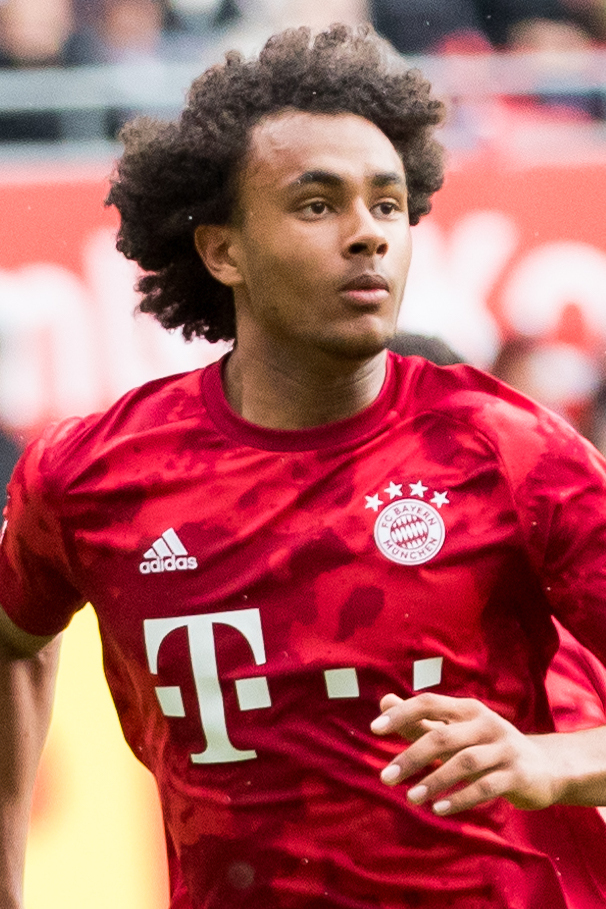
โจชูอา ซีร์กเซ

| name = โจชูอา ซีร์กเซ
| image = Joshua Zirkzee 2019.jpg
| caption = ซีร์กเซกับสโมสรฟุตบอลไบเอิร์นมิวนิก|ไบเอิร์นมิวนิกในปี 2019
| full_name = โจชูอา โอโรโบซา ซีร์กเซ
| birth_place = สกีดาม เนเธอร์แลนด์
| height = 1.93 เมตร
| position = กองหน้า
| currentclub = สโมสรฟุตบอลแมนเชสเตอร์ยูไนเต็ด|แมนเชสเตอร์ยูไนเต็ด
| clubnumber = 11
| youthyears1 = 2007–2010
| youthclubs1 = VV Hekelingen
| youthyears2 = 2010–2013
| youthclubs2 = Spartaan '20
| youthyears3 = 2013–2016
| youthclubs3 = อาโดเด็นฮาค
| youthyears4 = 2016–2017
| youthclubs4 = ไฟเยอโนร์ด
| youthyears5 = 2017–2019
| youthclubs5 = ไบเอิร์นมิวนิก
| years1 = 2018–2021
| clubs1 = สโมสรฟุตบอลไบเอิร์นมิวนิก 2|ไบเอิร์นมิวนิก 2
| caps1 = 32
| goals1 = 6
| years2 = 2019–2022
| clubs2 = สโมสรฟุตบอลไบเอิร์นมิวนิก|ไบเอิร์นมิวนิก
| caps2 = 12
| goals2 = 4
| years3 = 2021
| clubs3 = → ปาร์มากัลโช 1913|ปาร์มา (ยืม)
| caps3 = 4
| goals3 = 0
| years4 = 2021–2022
| clubs4 = → ราชสโมสรกีฬาอันเดอร์เลคต์|อันเดอร์เลคต์ (ยืม)
| caps4 = 38
| goals4 = 16
| years5 = 2022–2024
| clubs5 = สโมสรฟุตบอลโบโลญญา 1909|โบโลญญา
| caps5 = 53
| goals5 = 13
| clubs6 = สโมสรฟุตบอลแมนเชสเตอร์ยูไนเต็ด|แมนเชสเตอร์ยูไนเต็ด
| years6 = 2024–
| caps6 = 3
| goals6 = 1
| nationalyears1 = 2016
| nationalteam1 = เนเธอร์แลนด์ อายุไม่เกิน 15 ปี
| nationalcaps1 = 2
| nationalgoals1 = 0
| nationalyears2 = 2016–2017
| nationalteam2 = เนเธอร์แลนด์ อายุไม่เกิน 16 ปี
| nationalcaps2 = 6
| nationalgoals2 = 3
| nationalyears3 = 2017
| nationalteam3 = เนเธอร์แลนด์ อายุไม่เกิน 17 ปี
| nationalcaps3 = 2
| nationalgoals3 = 1
| nationalyears4 = 2018
| nationalteam4 = เนเธอร์แลนด์ อายุไม่เกิน 18 ปี
| nationalcaps4 = 7
| nationalgoals4 = 2
| nationalyears5 = 2019–2020
| nationalteam5 = เนเธอร์แลนด์ อายุไม่เกิน 19 ปี
| nationalcaps5 = 9
| nationalgoals5 = 8
| nationalyears6 = 2020–2023
| nationalteam6 = เนเธอร์แลนด์ อายุไม่เกิน 21 ปี
| nationalcaps6 = 19
| nationalgoals6 = 7
| nationalyears7 = 2024–
| nationalteam7 = ฟุตบอลทีมชาติเนเธอร์แลนด์|เนเธอร์แลนด์
| nationalcaps7 = 2
| nationalgoals7 = 0
โจชูอา โอโรโบซา ซีร์กซี (; เกิด 22 พฤษภาคม ค.ศ. 2001) เป็นนักฟุตบอลชาวดัตช์ ปัจจุบันเล่นในตำแหน่งกองหน้าให้แก่สโมสรฟุตบอลแมนเชสเตอร์ยูไนเต็ด|แมนเชสเตอร์ยูไนเต็ด สโมสรในพรีเมียร์ลีก และฟุตบอลทีมชาติเนเธอร์แลนด์|ทีมชาติเนเธอร์แลนด์
==เกียรติประวัติ==
ไบเอิร์นมิวนิก
* บุนเดิสลีกา: บุนเดิสลีกา ฤดูกาล 2019–20|2019–20
* เดเอ็ฟเบ-โพคาล: เดเอ็ฟเบ-โพคาล ฤดูกาล 2019–20|2019–20
* เดเอ็ฟเอ็ล-ซูเพอร์คัพ: เดเอ็ฟเอ็ล-ซูเพอร์คัพ 2020|2020, เดเอ็ฟเอ็ล-ซูเพอร์คัพ 2022|2022
* ยูฟ่าแชมเปียนส์ลีก: ยูฟ่าแชมเปียนส์ลีก ฤดูกาล 2019–20|2019–20
* ยูฟ่าซูเปอร์คัพ: ยูฟ่าซูเปอร์คัพ 2020|2020
==อ้างอิง==
==แหล่งข้อมูลอื่น==
* Profile at the Bologna FC 1909 website
* Profile at the Royal Dutch Football Association website (in Dutch)
*
*
หมวดหมู่:นักฟุตบอลชาวดัตช์
หมวดหมู่:นักฟุตบอลทีมชาติเนเธอร์แลนด์
หมวดหมู่:ผู้เล่นสโมสรฟุตบอลไบเอิร์นมิวนิก
หมวดหมู่:ผู้เล่นปาร์มากัลโช 1913
หมวดหมู่:ผู้เล่นราชสโมสรกีฬาอันเดอร์เลคต์
หมวดหมู่:ผู้เล่นสโมสรฟุตบอลโบโลญญา 1909
หมวดหมู่:ผู้เล่นในบุนเดิสลีกา
หมวดหมู่:ผู้เล่นในเซเรียอา
หมวดหมู่:ผู้เล่นสโมสรฟุตบอลแมนเชสเตอร์ยูไนเต็ด
หมวดหมู่:ผู้เล่นในพรีเมียร์ลีก
หมวดหมู่:ผู้เล่นในฟุตบอลชิงแชมป์แห่งชาติยุโรป 2024
หมวดหมู่:บุคคลจากจังหวัดเซาท์ฮอลแลนด์